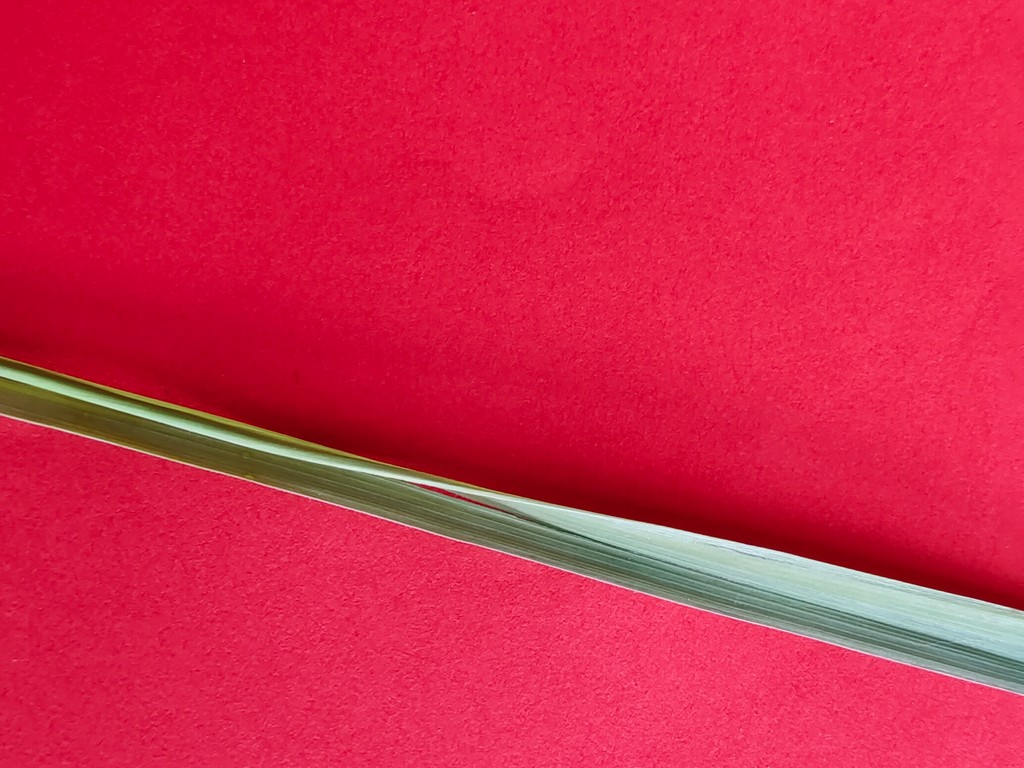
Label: Healthy